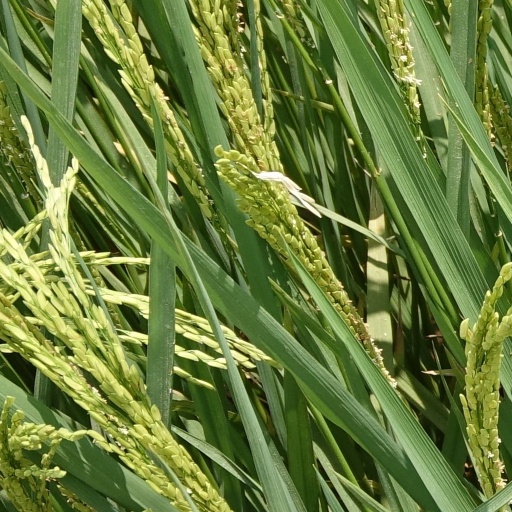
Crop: rice